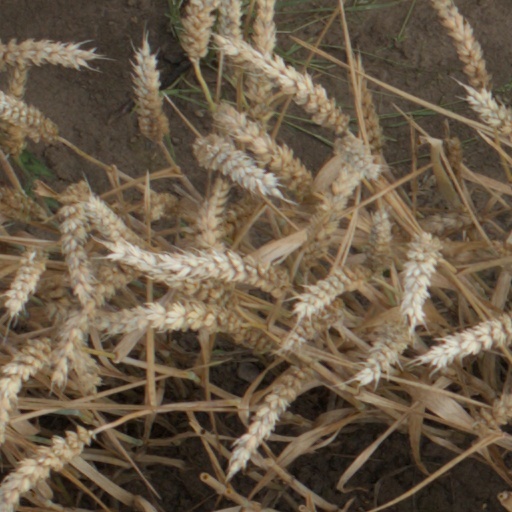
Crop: wheat